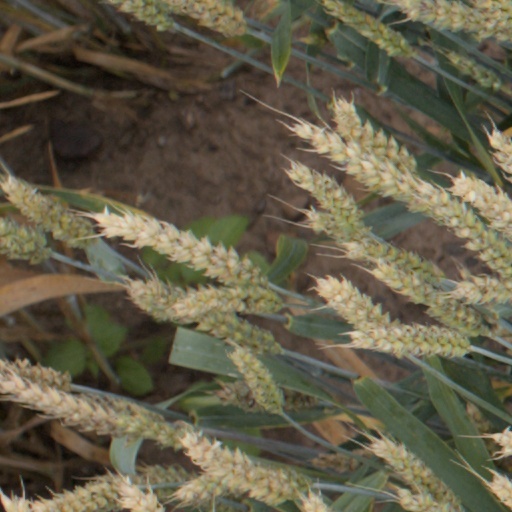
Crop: wheat